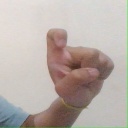
अक्षर: इ